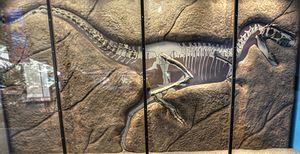
Bistahieversor est un genre éteint de grands dinosaures théropodes de la super-famille des Tyrannosauroidea, ayant vécu vers la fin du Crétacé supérieur dans l'ouest de l'Amérique du Nord.